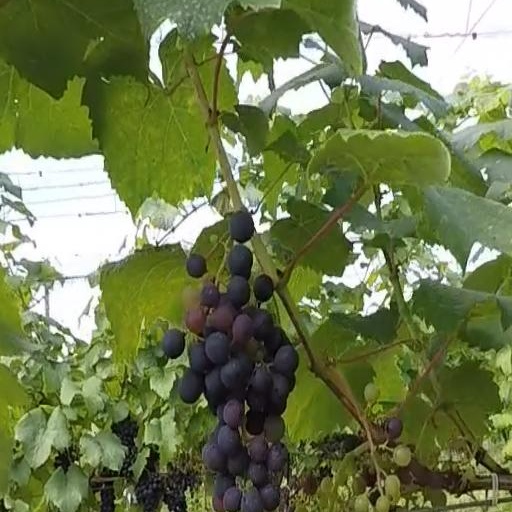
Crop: grape